Edna Chaffee Noble

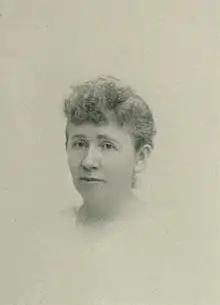
Edna Chaffee Noble

Edna Chaffee Noble (August 12, 1846 – September 20, 1919) was an American elocutionist. She was the founder of the Training School of Elocution and English Literature in Detroit, Michigan, and the Chaffee-Noble School of Expression in London, England.